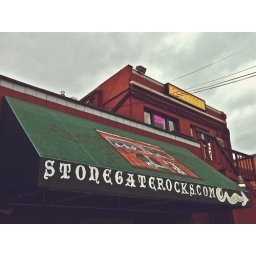
Stonegate pizza restaurant and rock club in Tacoma, Washington on South Tacoma Way (Highway 99)